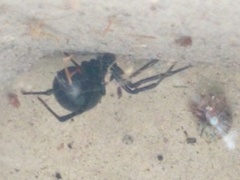
Species: Lactrodectus_hesperus